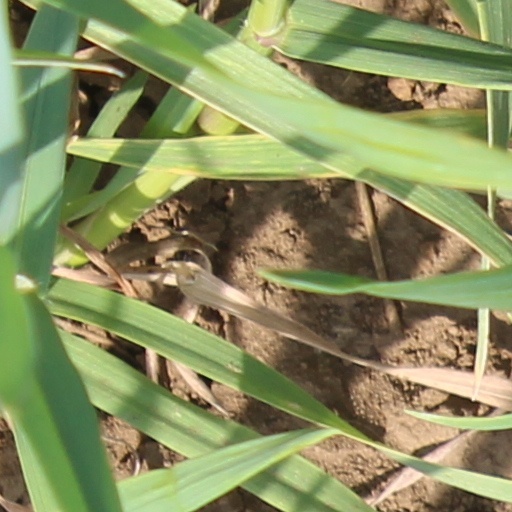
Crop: wheat